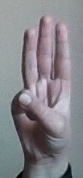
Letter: thaa